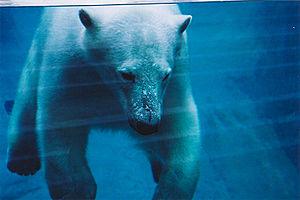
Ours polaire Ursus maritimus dans l'eau au Parc Aquarium du Québec (ville de Québec, Québec, Canada)
L'Aquarium du Québec est un aquarium public situé dans l'arrondissement Sainte-Foy–Sillery–Cap-Rouge de la ville de Québec.
L'ours blanc, aussi connu sous le nom d'ours polaire, est un grand mammifère omnivore originaire des régions arctiques. C'est, avec l'ours kodiak et l'éléphant de mer, l'un des plus grands carnivores terrestres et il figure au sommet de sa pyramide alimentaire.